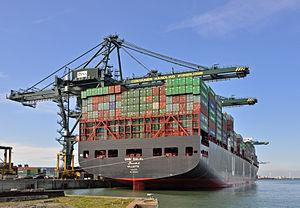
Le porte-conteneurs Umm Salal (13.470 EVP) dans le port de Zeebrugge (Belgique)
Un porte-conteneurs est un navire destiné au transport de conteneurs à l'exclusion de tout autre type de conditionnement de marchandises. Apparu dans les années 1970, le porte-conteneurs est maintenant le principal mode de fret maritime dans les ports de commerce. Il fait partie intégrante du commerce mondial. Leur taille sans cesse croissante crée de nombreux problèmes architecturaux et portuaires.
Dans le domaine de l’économie et des finances, le secteur maritime ou économie maritime est l’ensemble des emplois et activités économiques directement ou indirectement liés à la mer.